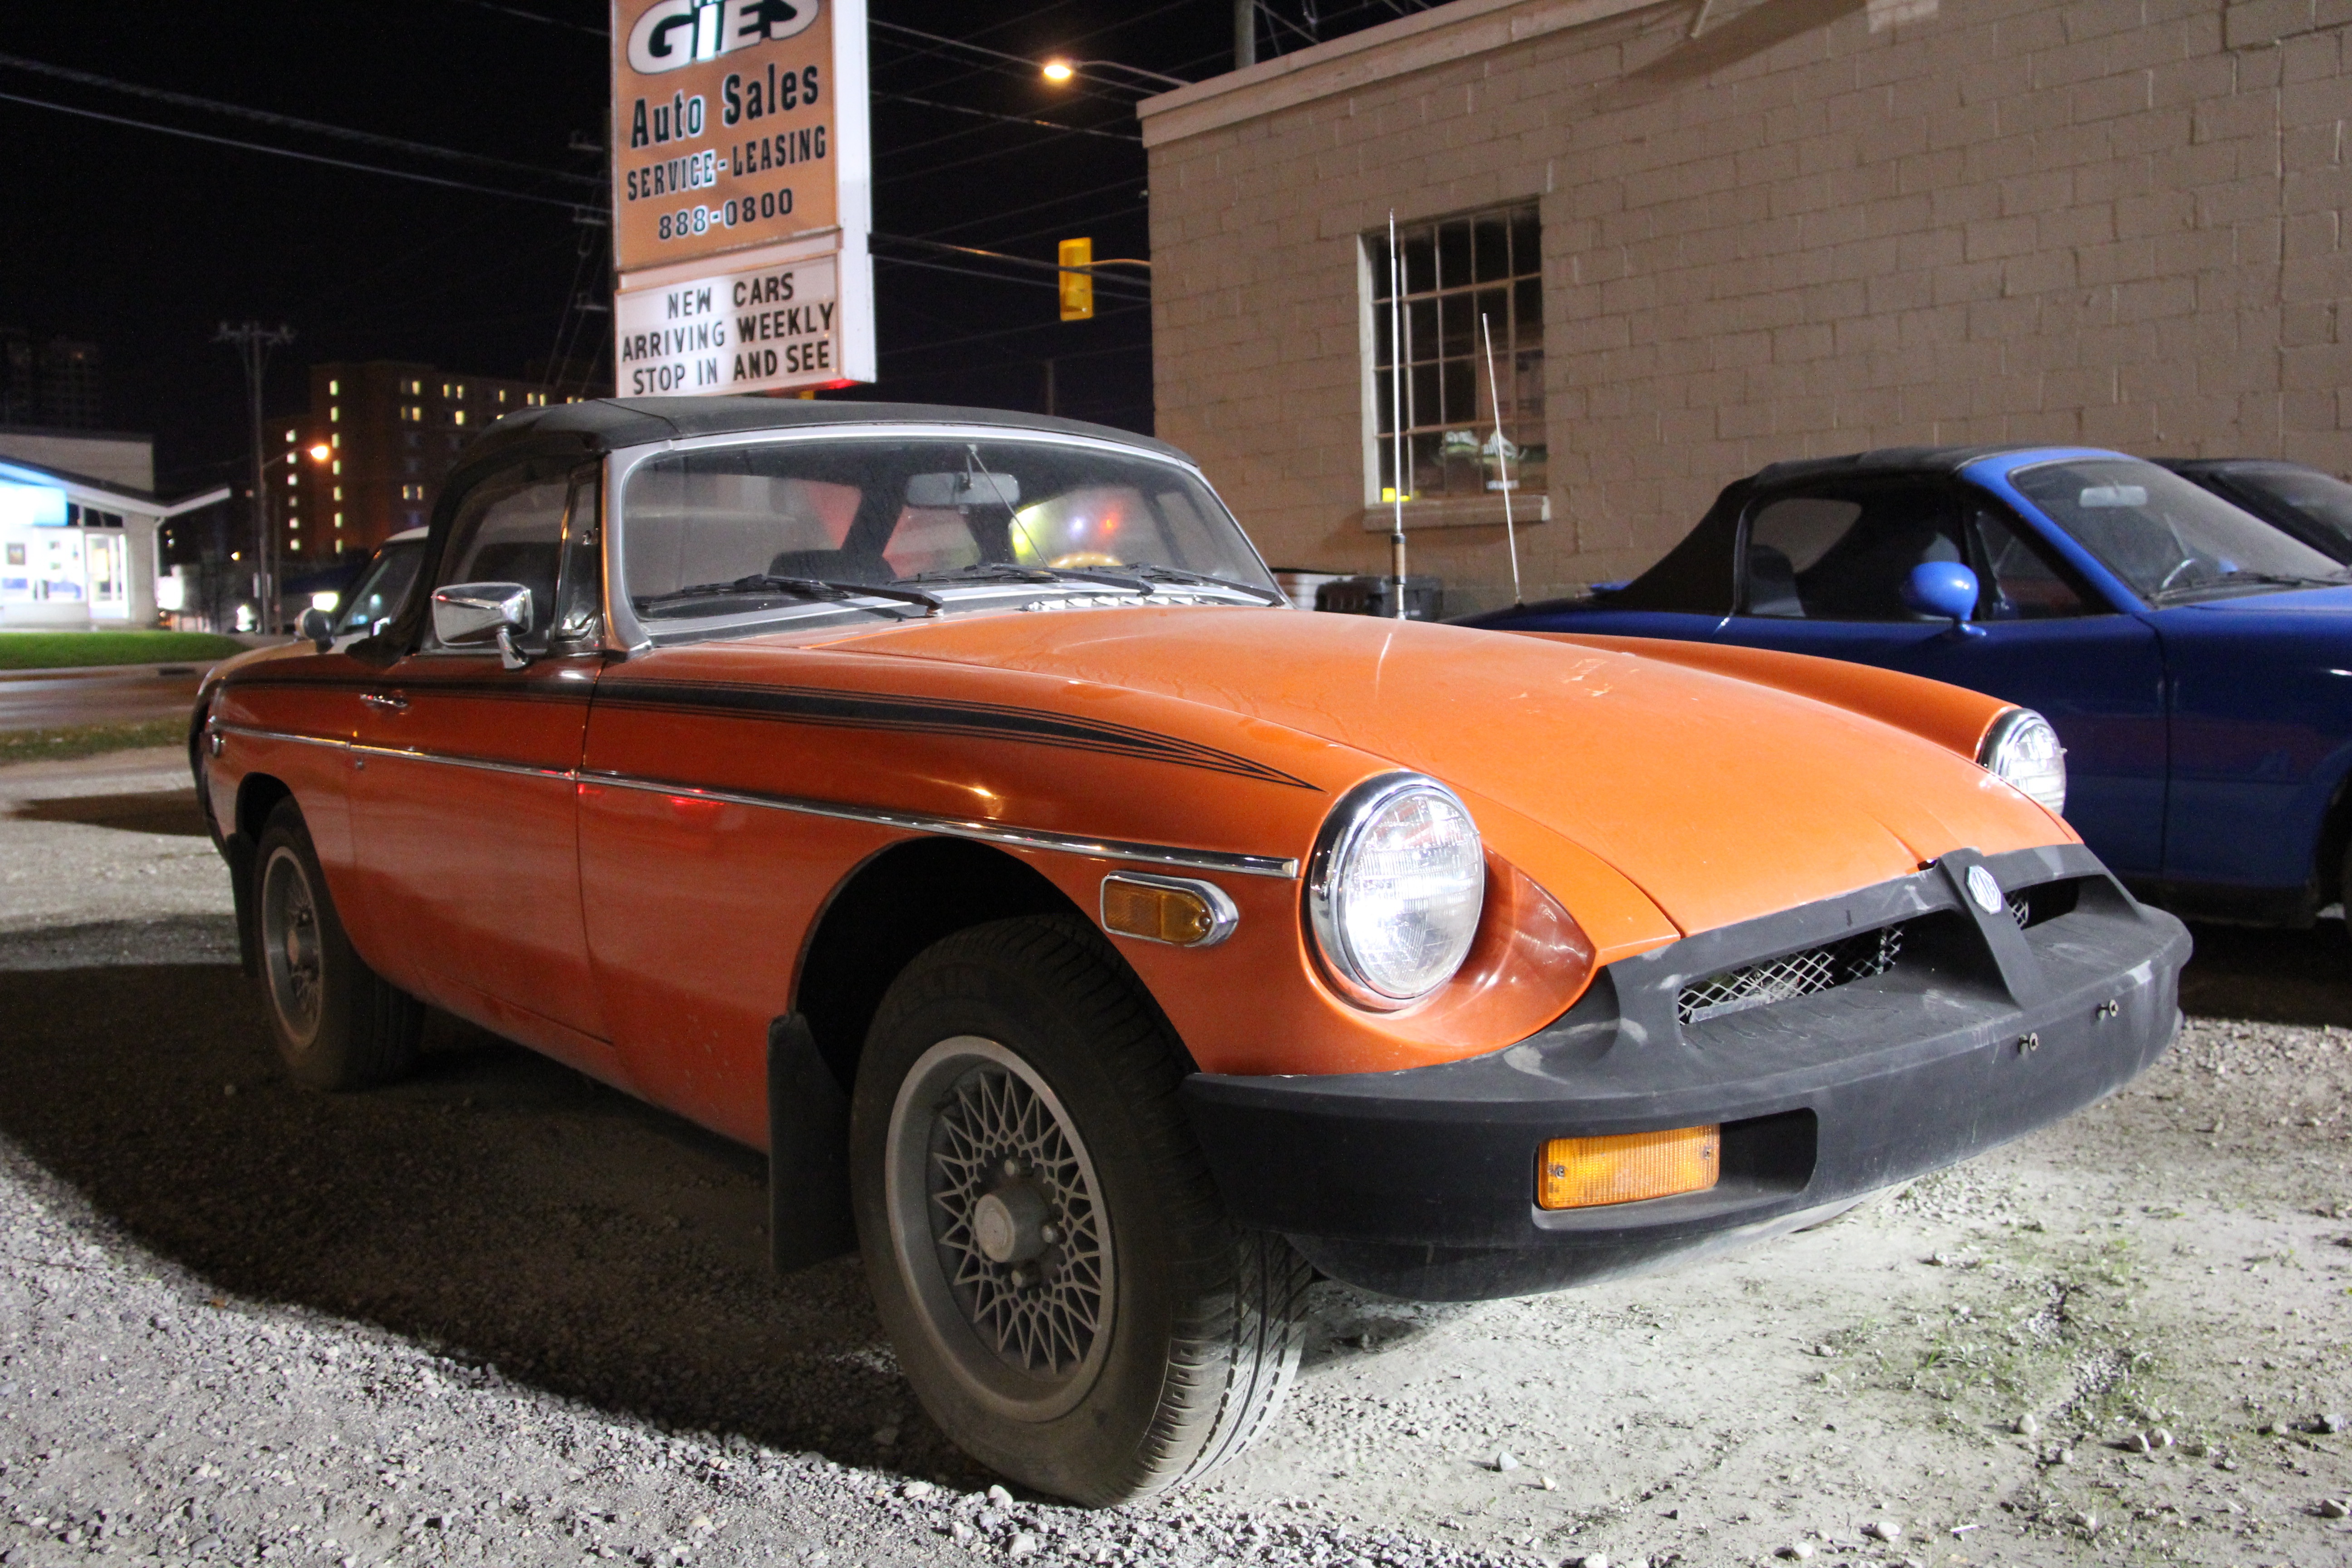
car, vehicle, classic car, sports car, vintage car, antique car, land vehicle, automobile make, performance car, mg mgb